Pythagoreanism

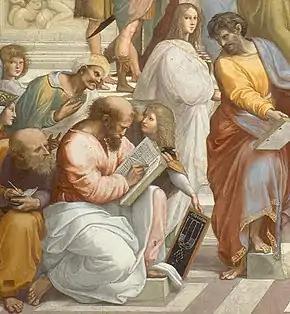
In Raphael's fresco "The School of Athens", Pythagoras is shown writing in a book as a young man presents him with a tablet showing a diagrammatic representation of music theory on a lyre above a drawing of the sacred "tetractys".

Pythagoreanism originated in the 6th century BC, based on and around the teachings and beliefs held by Pythagoras and his followers, the Pythagoreans. Pythagoras established the first Pythagorean community in the ancient Greek colony of Kroton, in modern Calabria (Italy) circa 530 BC. Early Pythagorean communities spread throughout Magna Graecia.